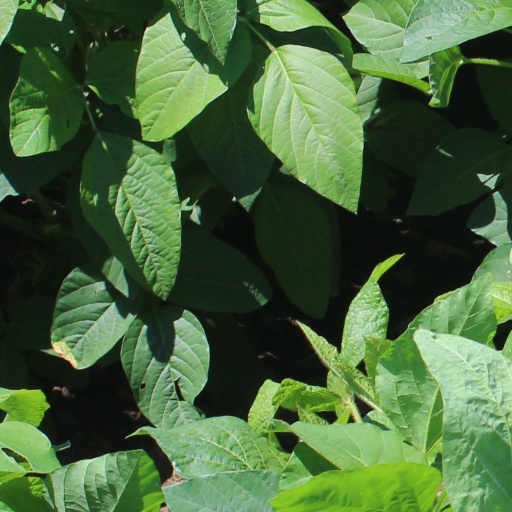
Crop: soybean